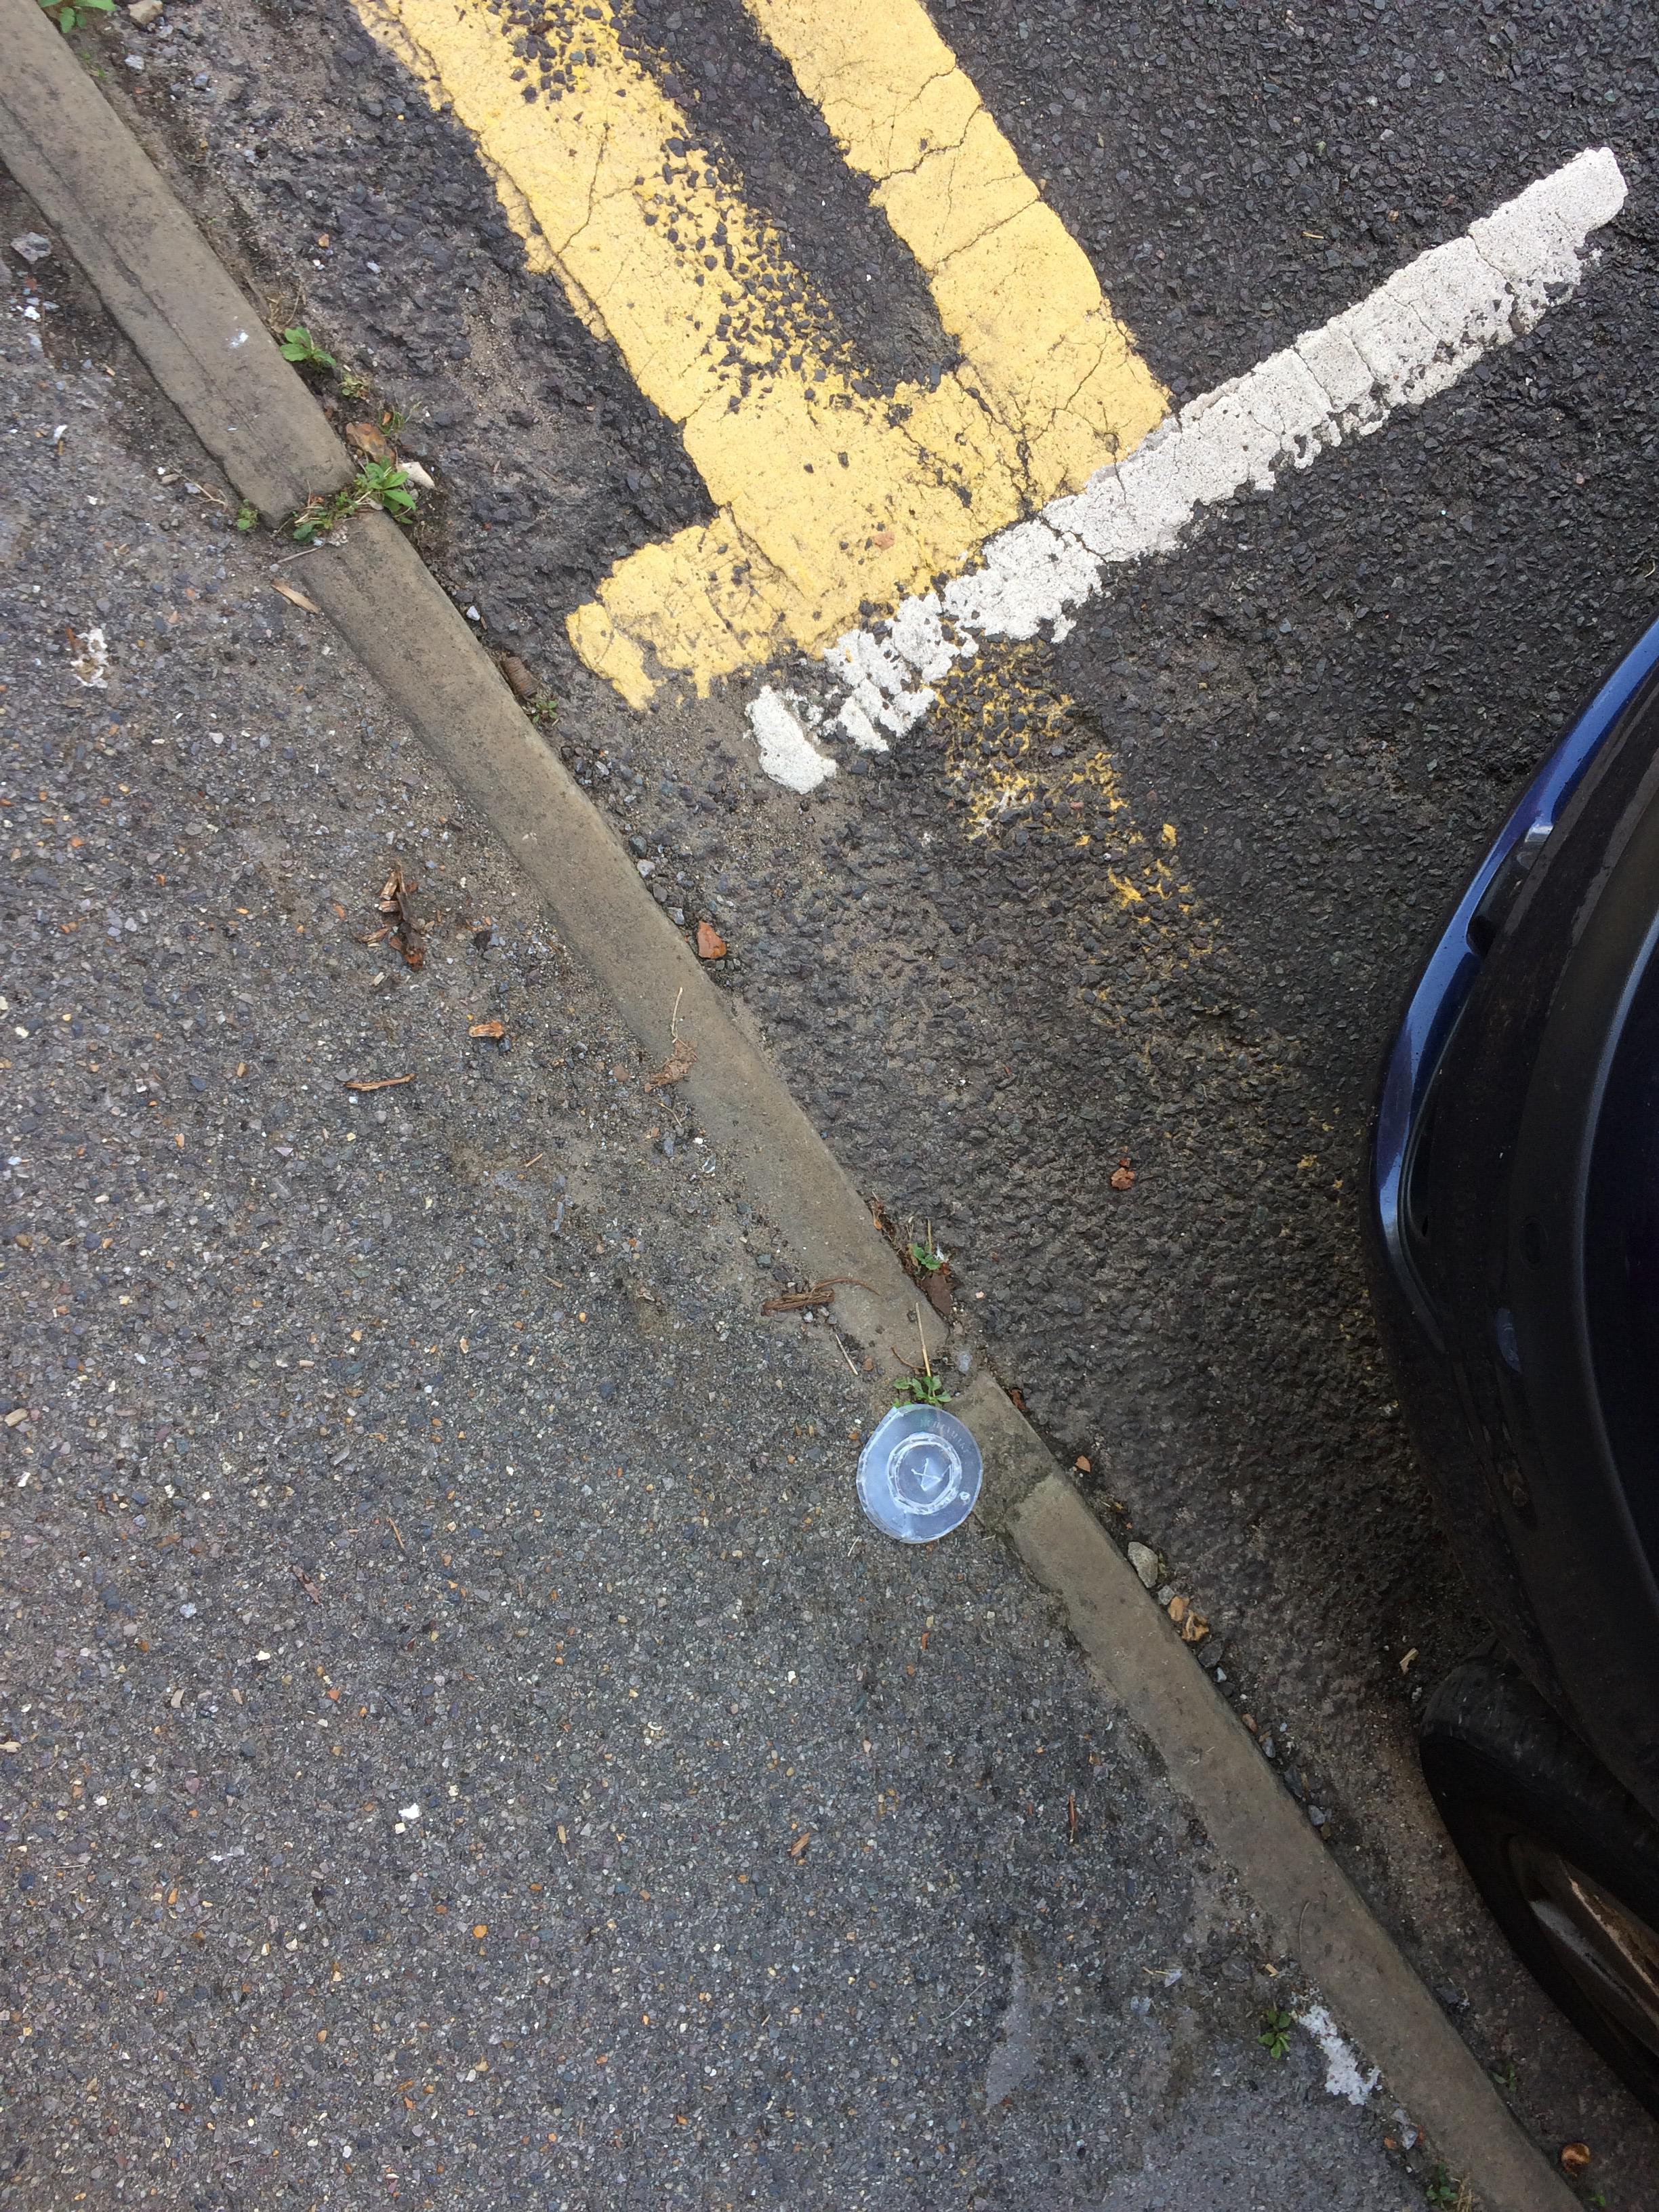
Object: Plastic lid (Lid)